Wesley College, Sheffield

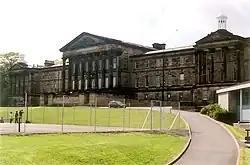
The former Wesley College, now King Edward VII School

Wesley College was a school in Sheffield, South Yorkshire, England, from 1838 until 1905, when it was merged with Sheffield Royal Grammar School to form King Edward VII School.